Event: Nepal Earthquake
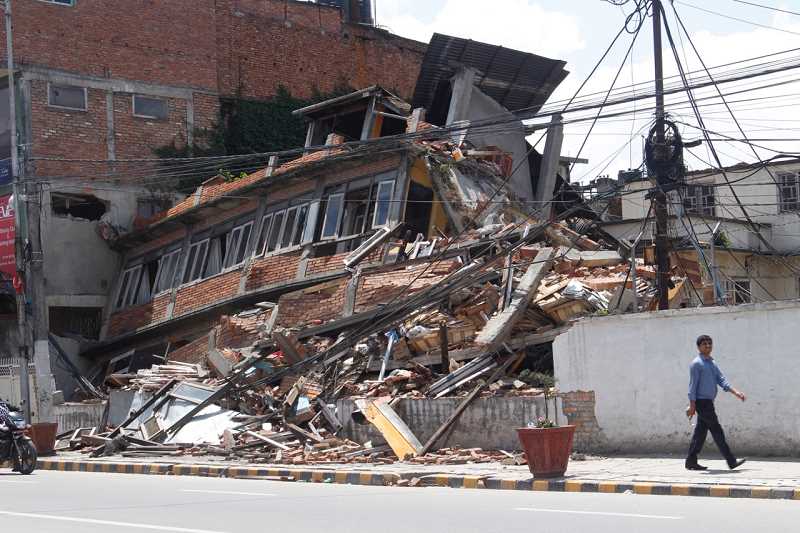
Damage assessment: damage